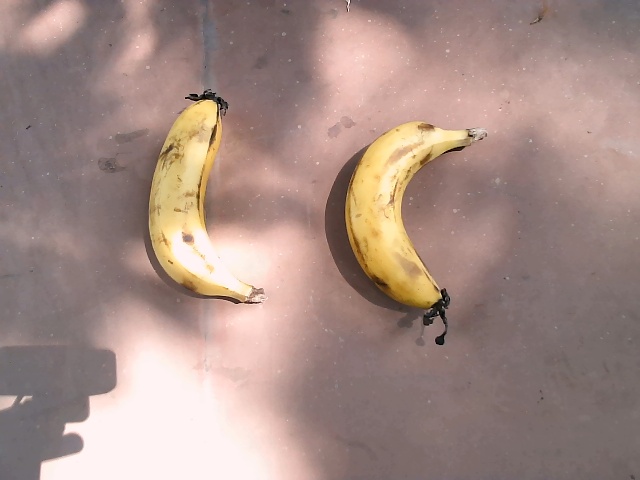
Label: Ripe_Banana